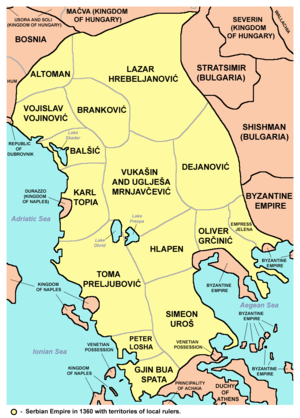
La compagnie de Navarre était une troupe de mercenaires originaires de Navarre et de Gascogne, active de la fin du XIVᵉ siècle au début du XVᵉ siècle principalement en Grèce.
Pierre Losha, fut un seigneur albanais d’Épire, qui servit comme despote d’Arta de 1359 à sa mort en 1374, soit comme vassal des princes serbes Siméon Uroš et Thomas Preljubović, soit de façon indépendante de 1367 à 1370. Il reçut le titre de despote en 1359 de Siméon Uroš après la victoire sur Nicéphore II Orsini qui avait tenté de reconquérir l’Épire.
Thomas Preljuboviċ aussi appelé Thomas Comnène Preljub ou Thomas Comnène Paléologue, fut souverain du despotat d’Épire à Ioannina de 1366 jusqu’à sa mort le 23 décembre 1384. De caractère cruel et tyrannique selon la Chronique de Ioannina, il entretint de mauvaises relations avec la noblesse et l'Église à l'intérieur et avec ses voisins albanais à l'extérieur. Il se mérita le surnom de « tueur d’Albanais».
Jean Spata, aussi connu sous le nom de Jean Bua Spata, fut un seigneur de la guerre albanais qui, avec Pierre Losha fit des incursions en Épire, Acarnanie et en Étolie à partir de 1358. Il régna avec le titre de despote sur l’Étolie, Angelokastron, Naupacte et Arta et fut reconnu comme despote par le tsar serbe Siméon Uroš au début des années 1360.